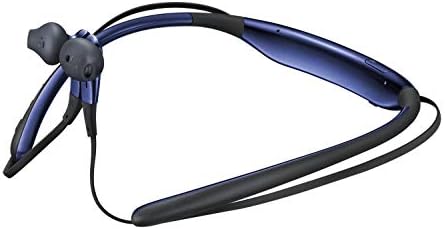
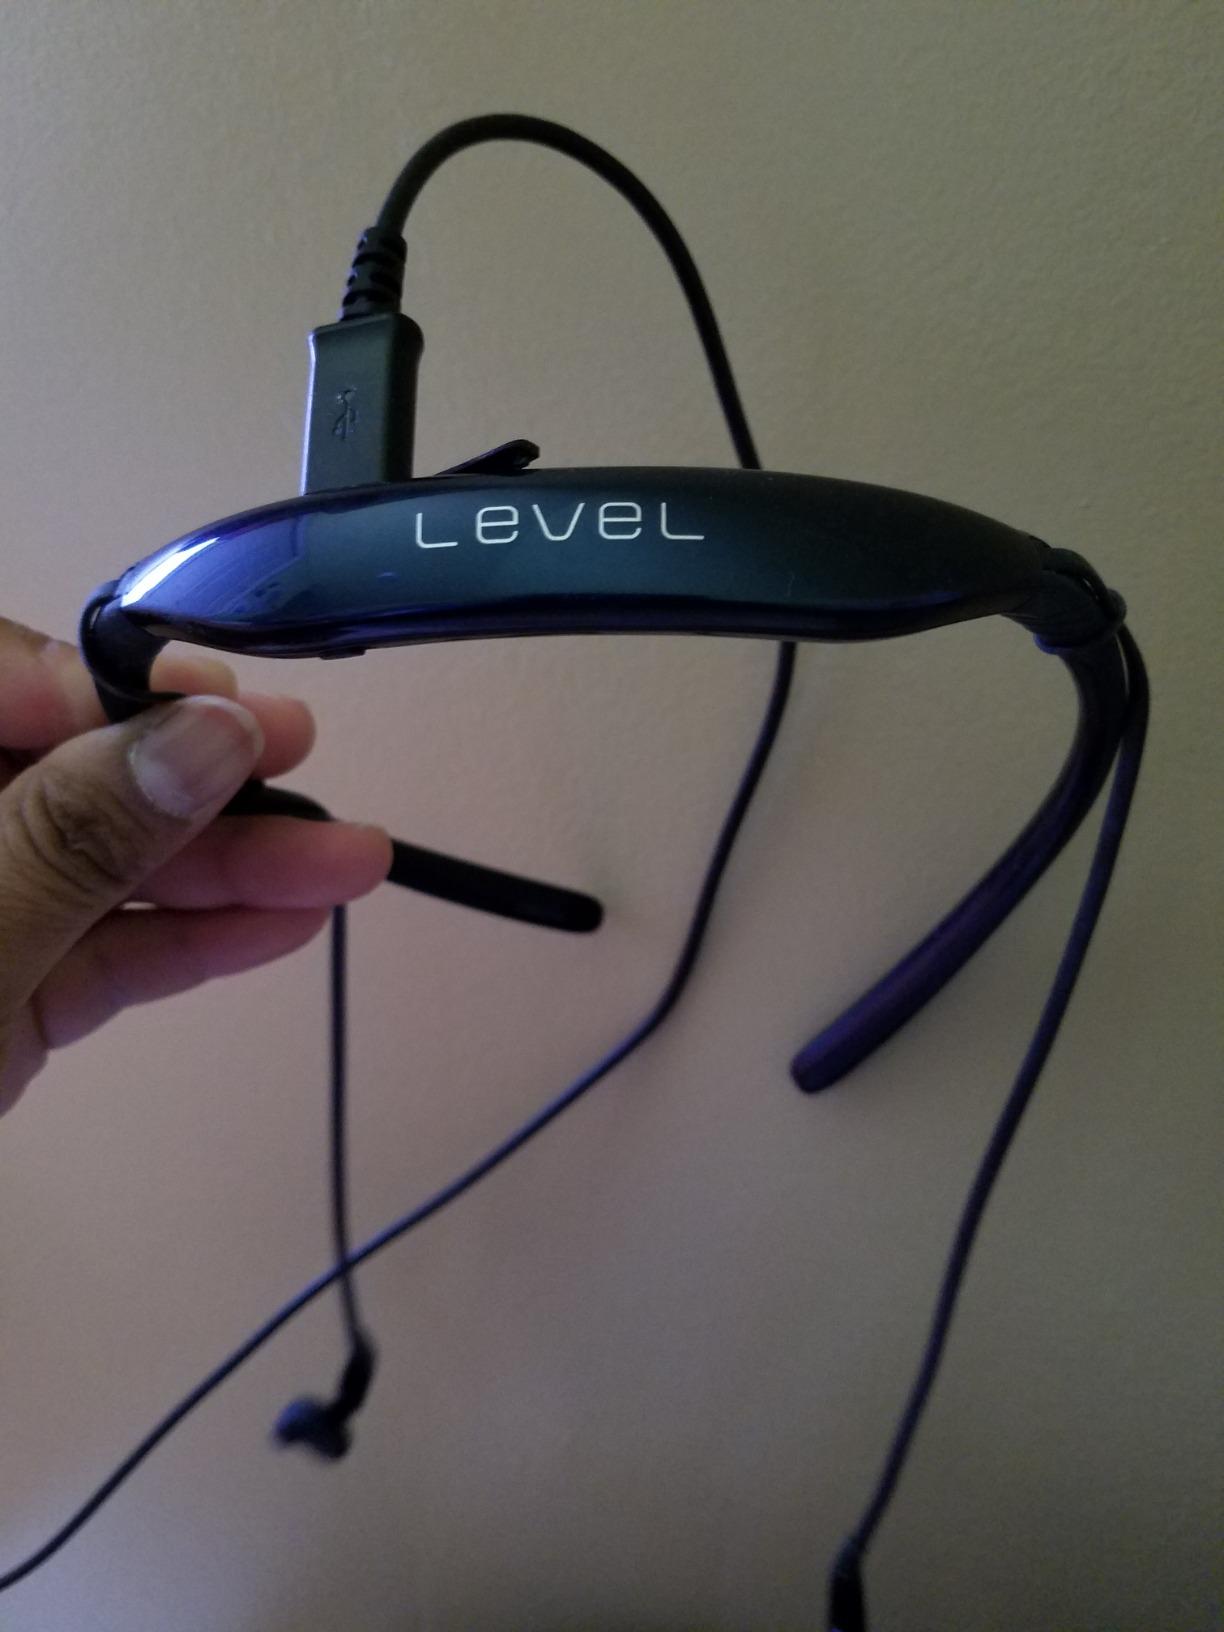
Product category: headphones
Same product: yes